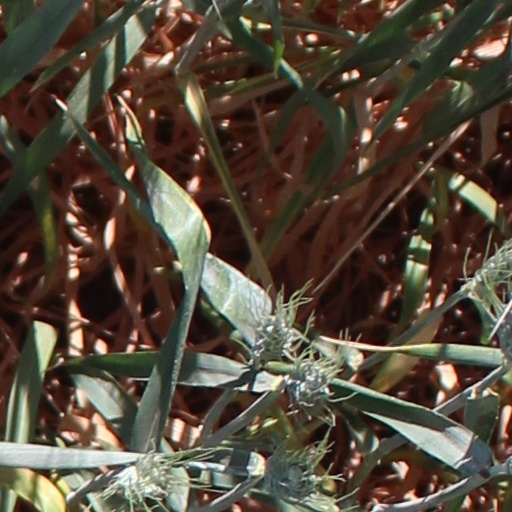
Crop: wheat